Coco Chanel

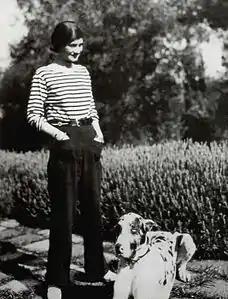
Chanel wearing a sailor's jersey and trousers, 1928

"Sleeping with the Enemy, Coco Chanel and the Secret War" written by Hal Vaughan further solidifies the consistencies of the French intelligence documents describing Chanel as a "vicious antisemite" who praised Hitler.